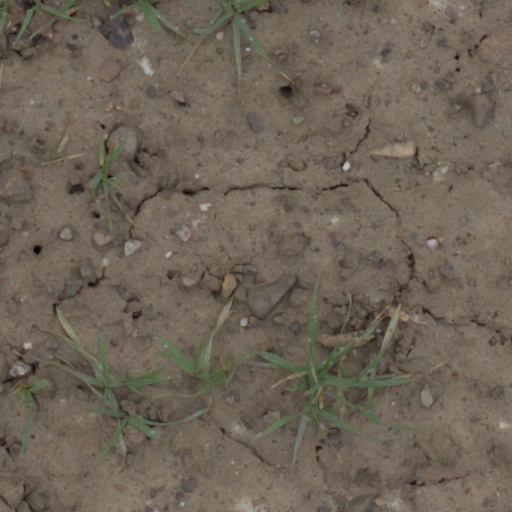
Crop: wheat